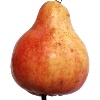
Label: Pear Red 1